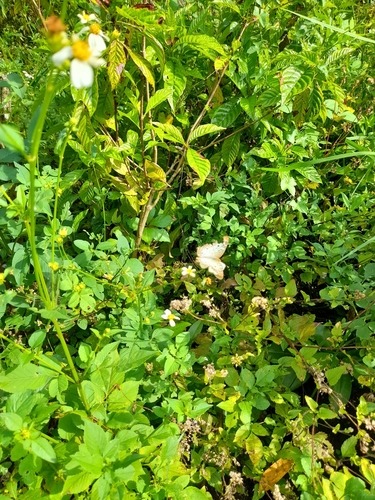
Scientific name: Anartia jatrophae
Common name: White peacock
Family: Nymphalidae
Order: Lepidoptera
Pollinator type: Primary pollinator
Habitat: Gardens, parks, and open areas
Geographic range: Southern United States to Argentina
Conservation status: Least Concern